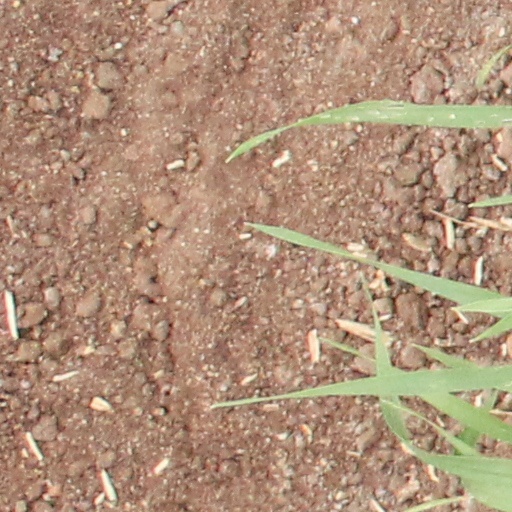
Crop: wheat